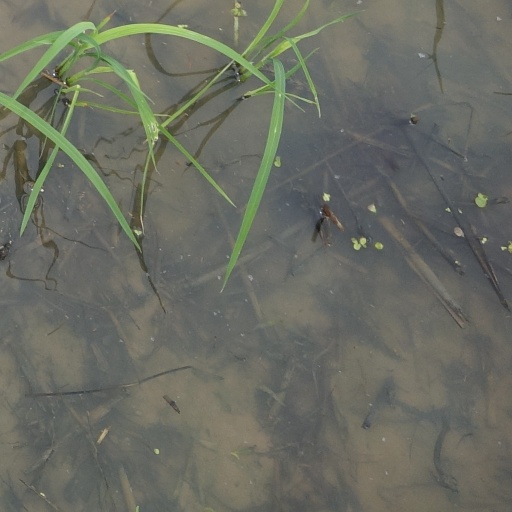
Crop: rice